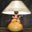
Label: lamp